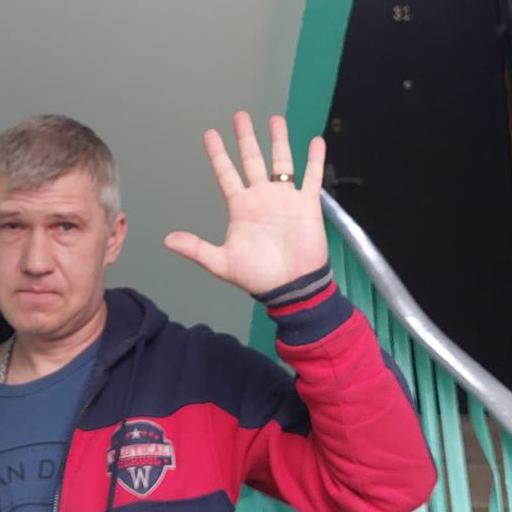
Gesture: palm